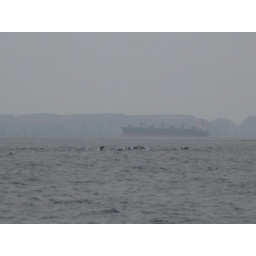
A pod of 30+ dolphins jumping in and out of the water feeding an a school of fish. Channel Islands, CA